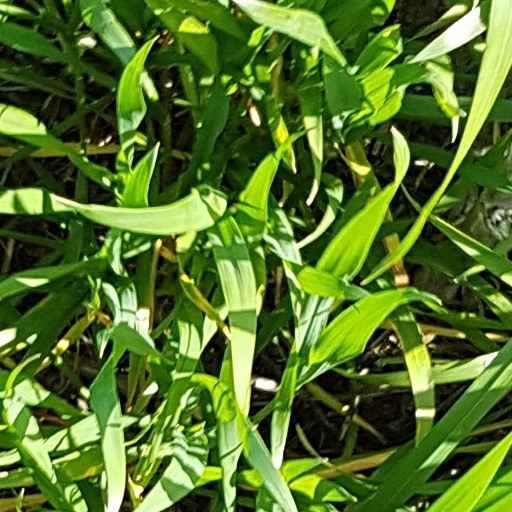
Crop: wheat